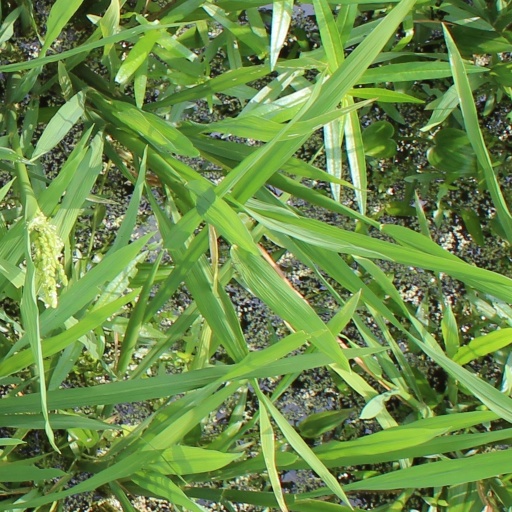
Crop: rice